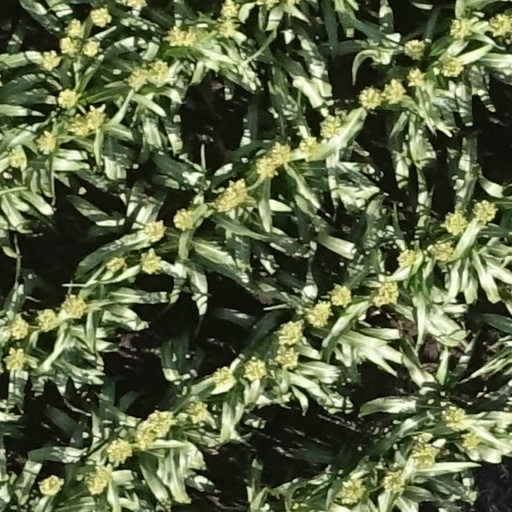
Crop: sorghum